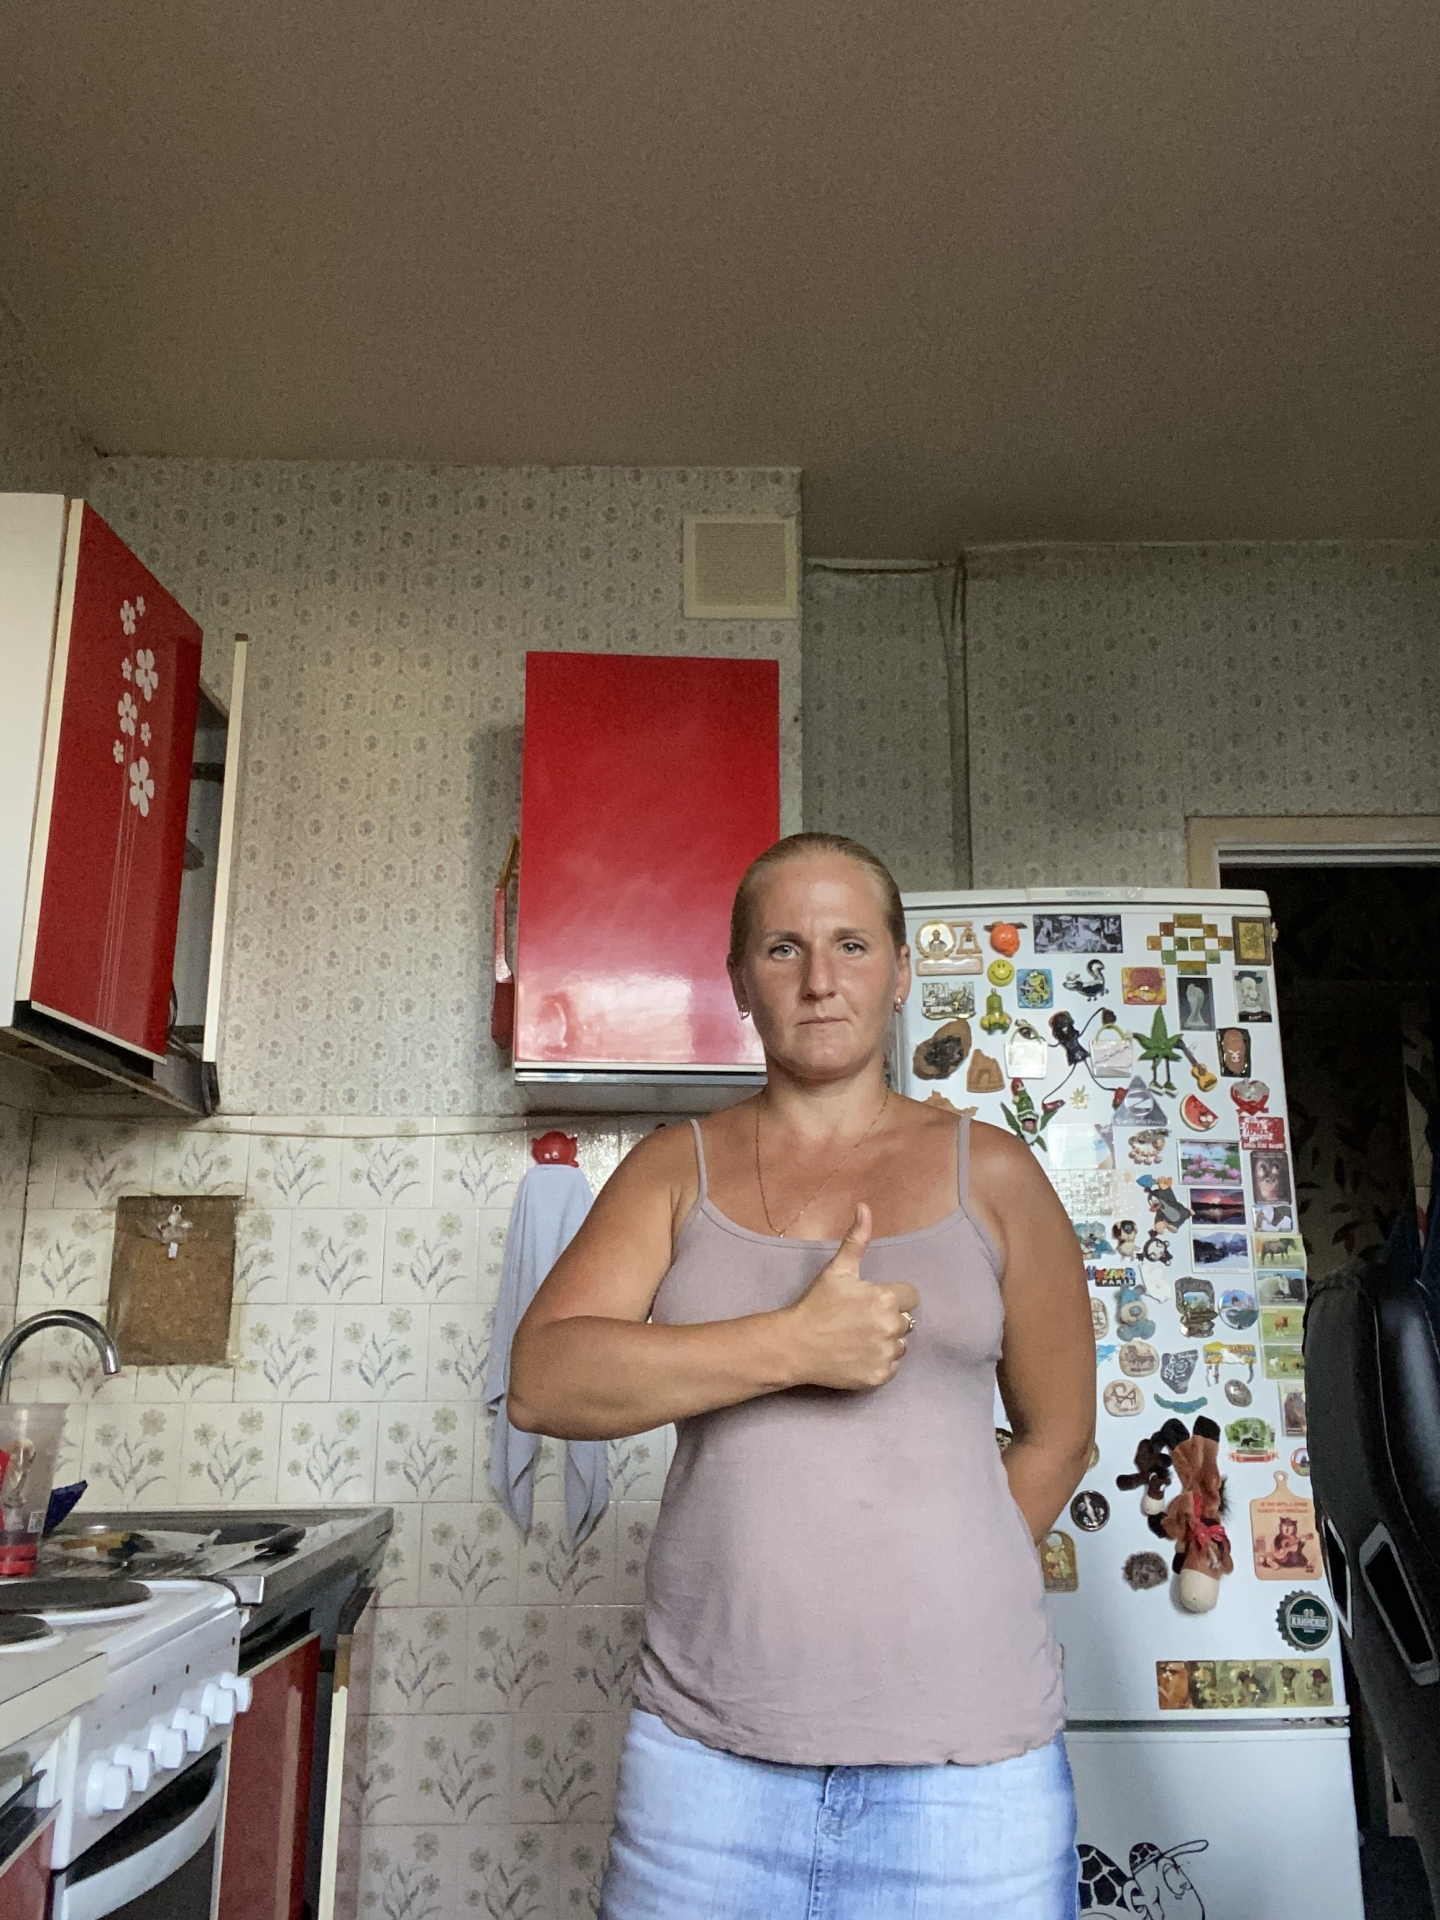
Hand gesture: like